Eurocinema

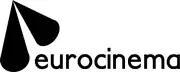
Eurocinema logo

EUROCINEMA is a worldwide television service dedicated to Award-Winning European films and selected Eurocentric lifestyle segments.